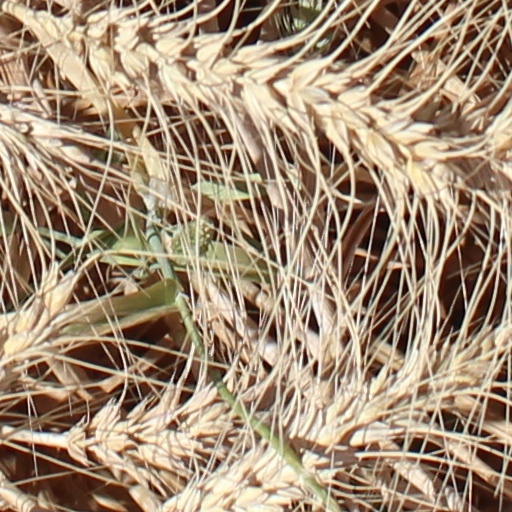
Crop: wheat